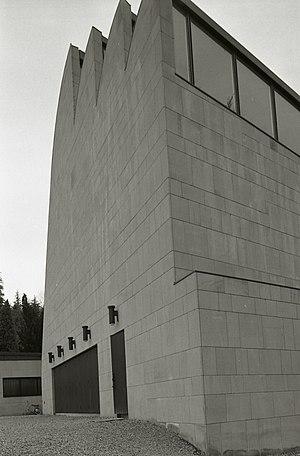
Hugo Alvar Henrik Aalto est un architecte, dessinateur, urbaniste et designer finlandais, adepte du fonctionnalisme et de l'architecture organique.